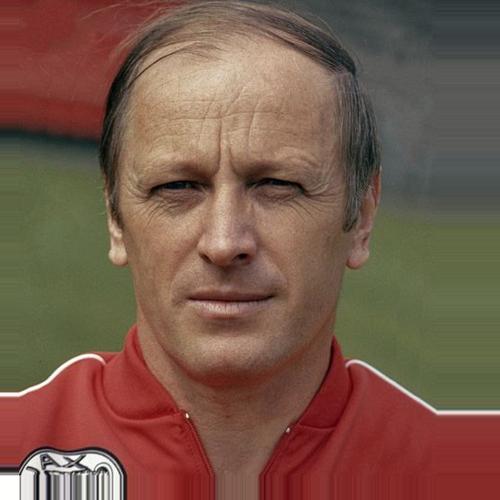
Age: 47